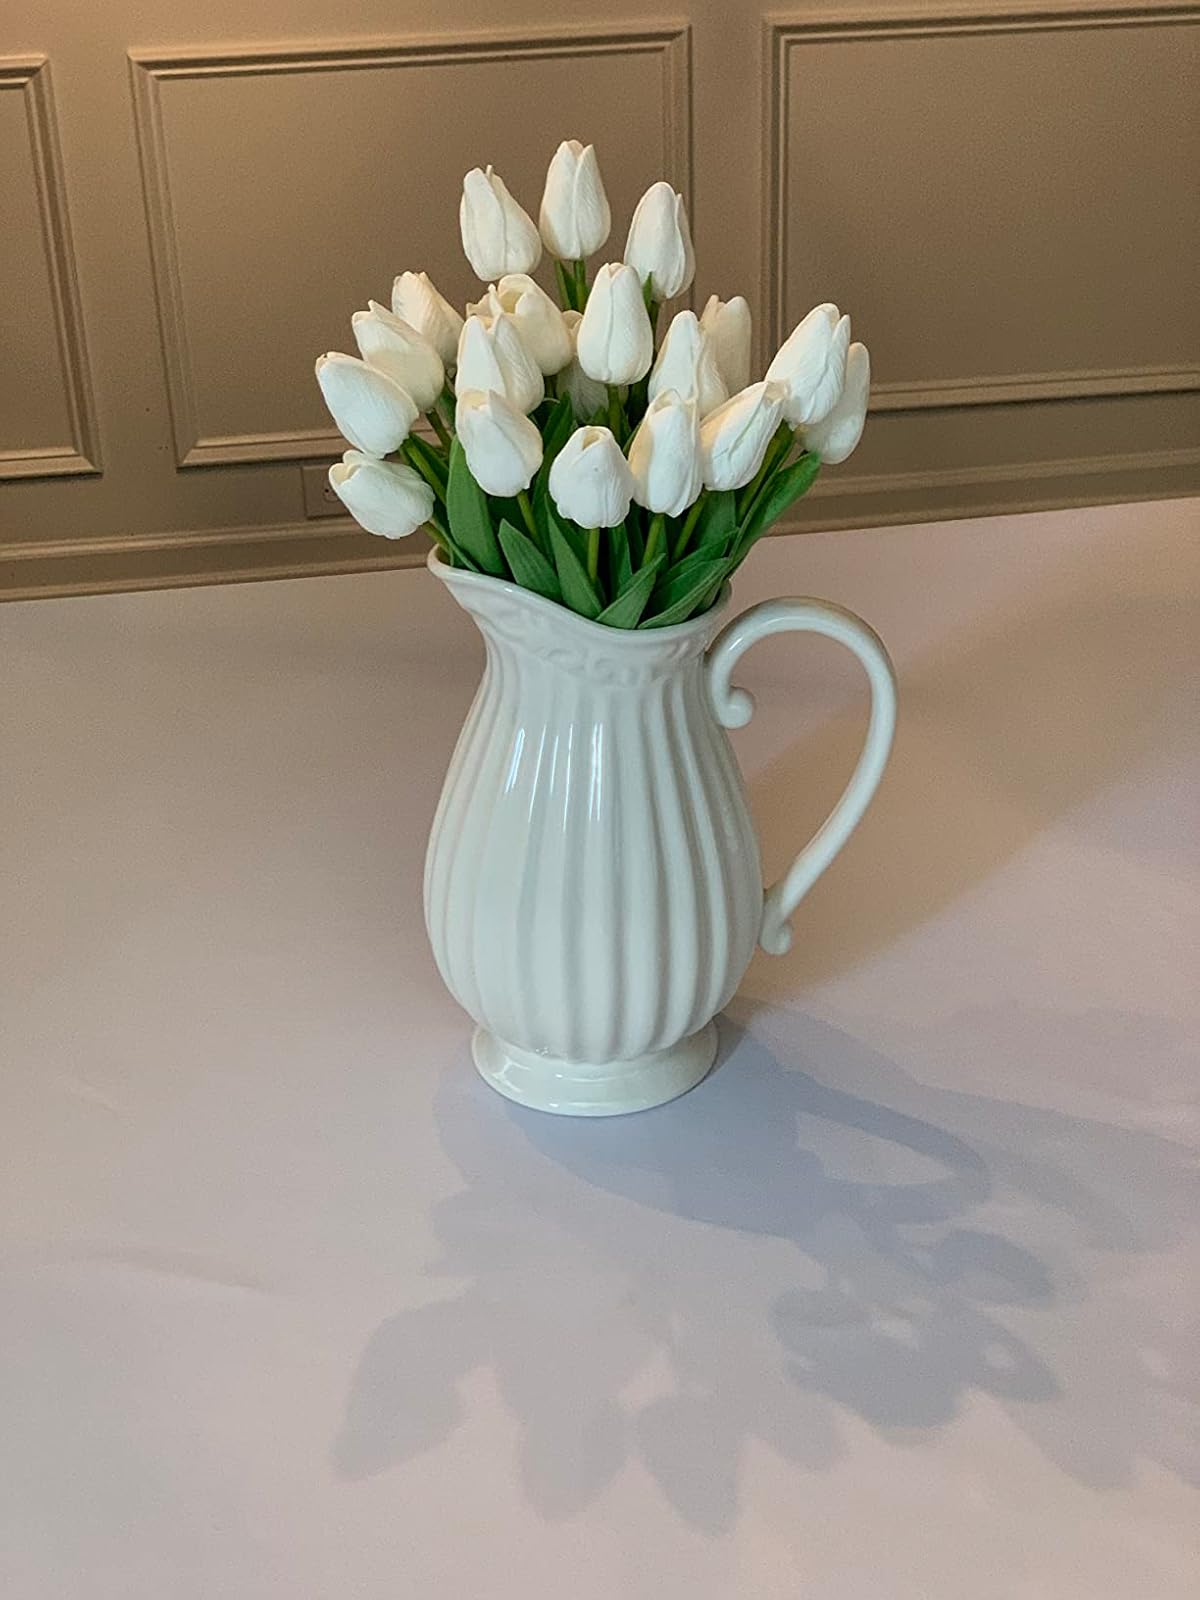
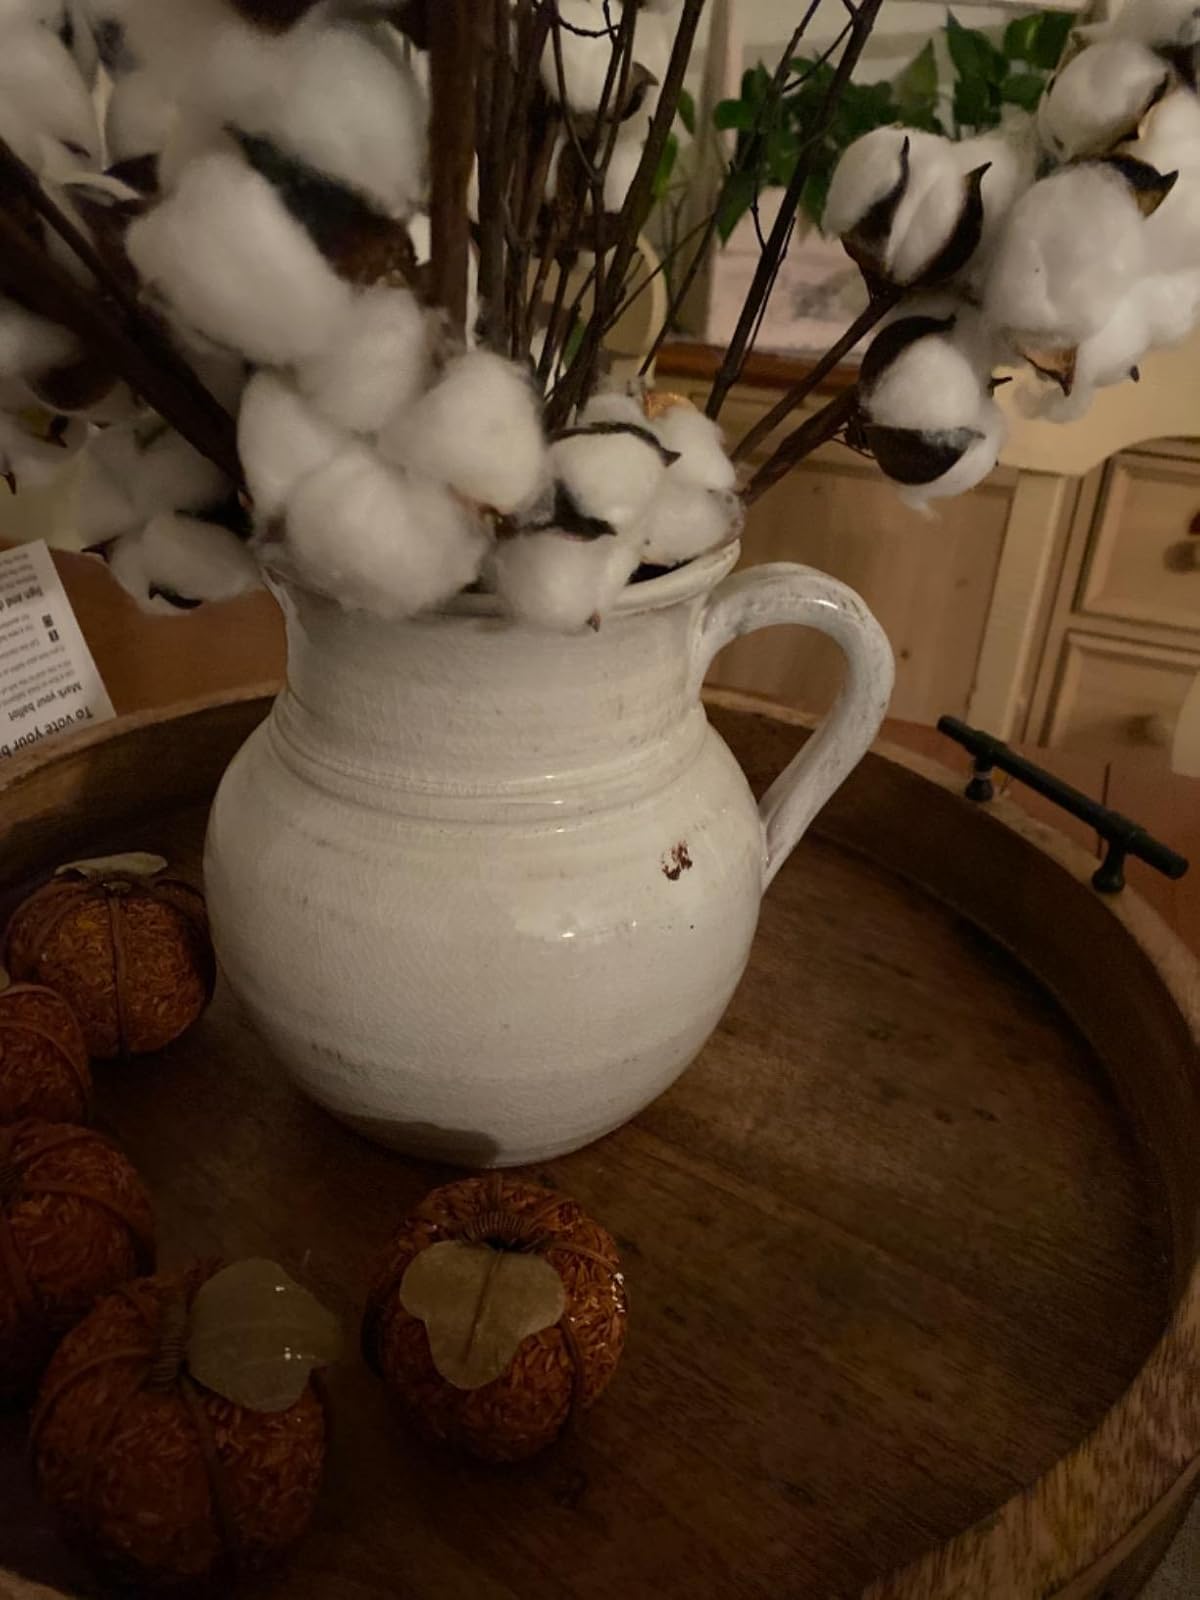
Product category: vase
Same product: no